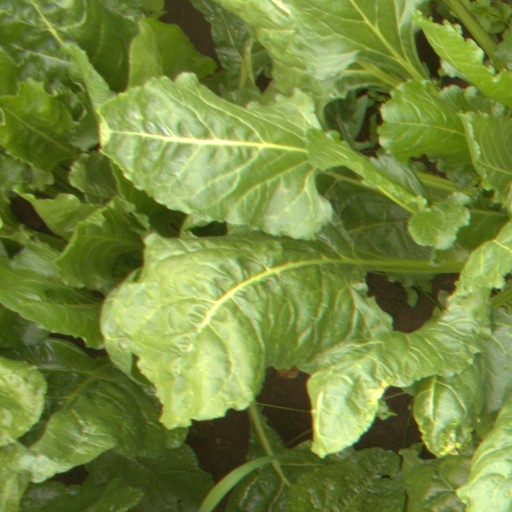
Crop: sugar beet